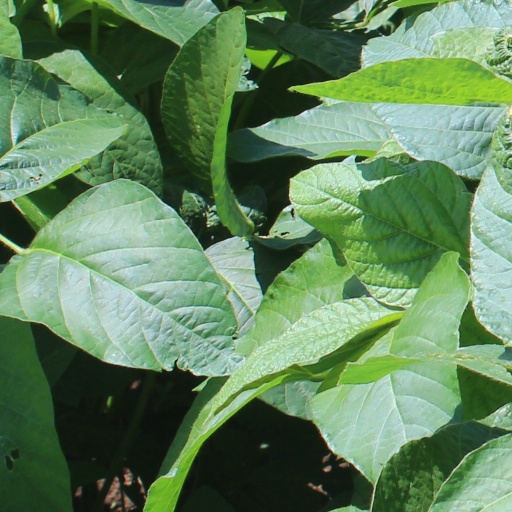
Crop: soybean